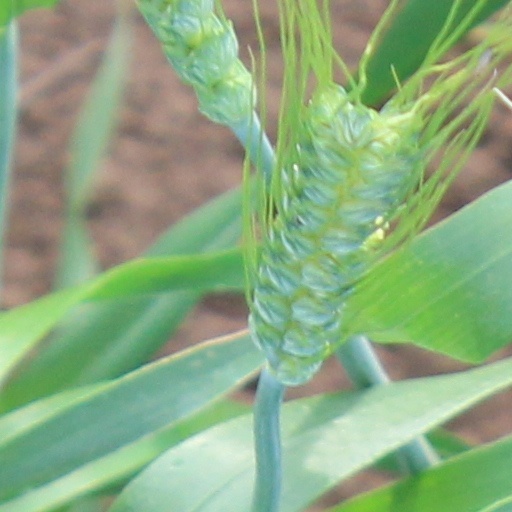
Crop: wheat